Mio P550

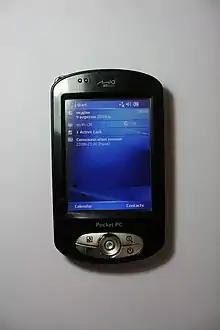
Mio P550, displaying the Today screen

The Mio P550 was one of two PDAs manufactured by Mio as a replacement for the aging Mio A201. The P550 was one of seven new devices showcased at CeBIT in March 2006. The Mio P550 was a member of Mio's discontinued "Digiwalker" product line, and runs on Windows Mobile 5, with Windows Media Player 10 for portables and portable Office.